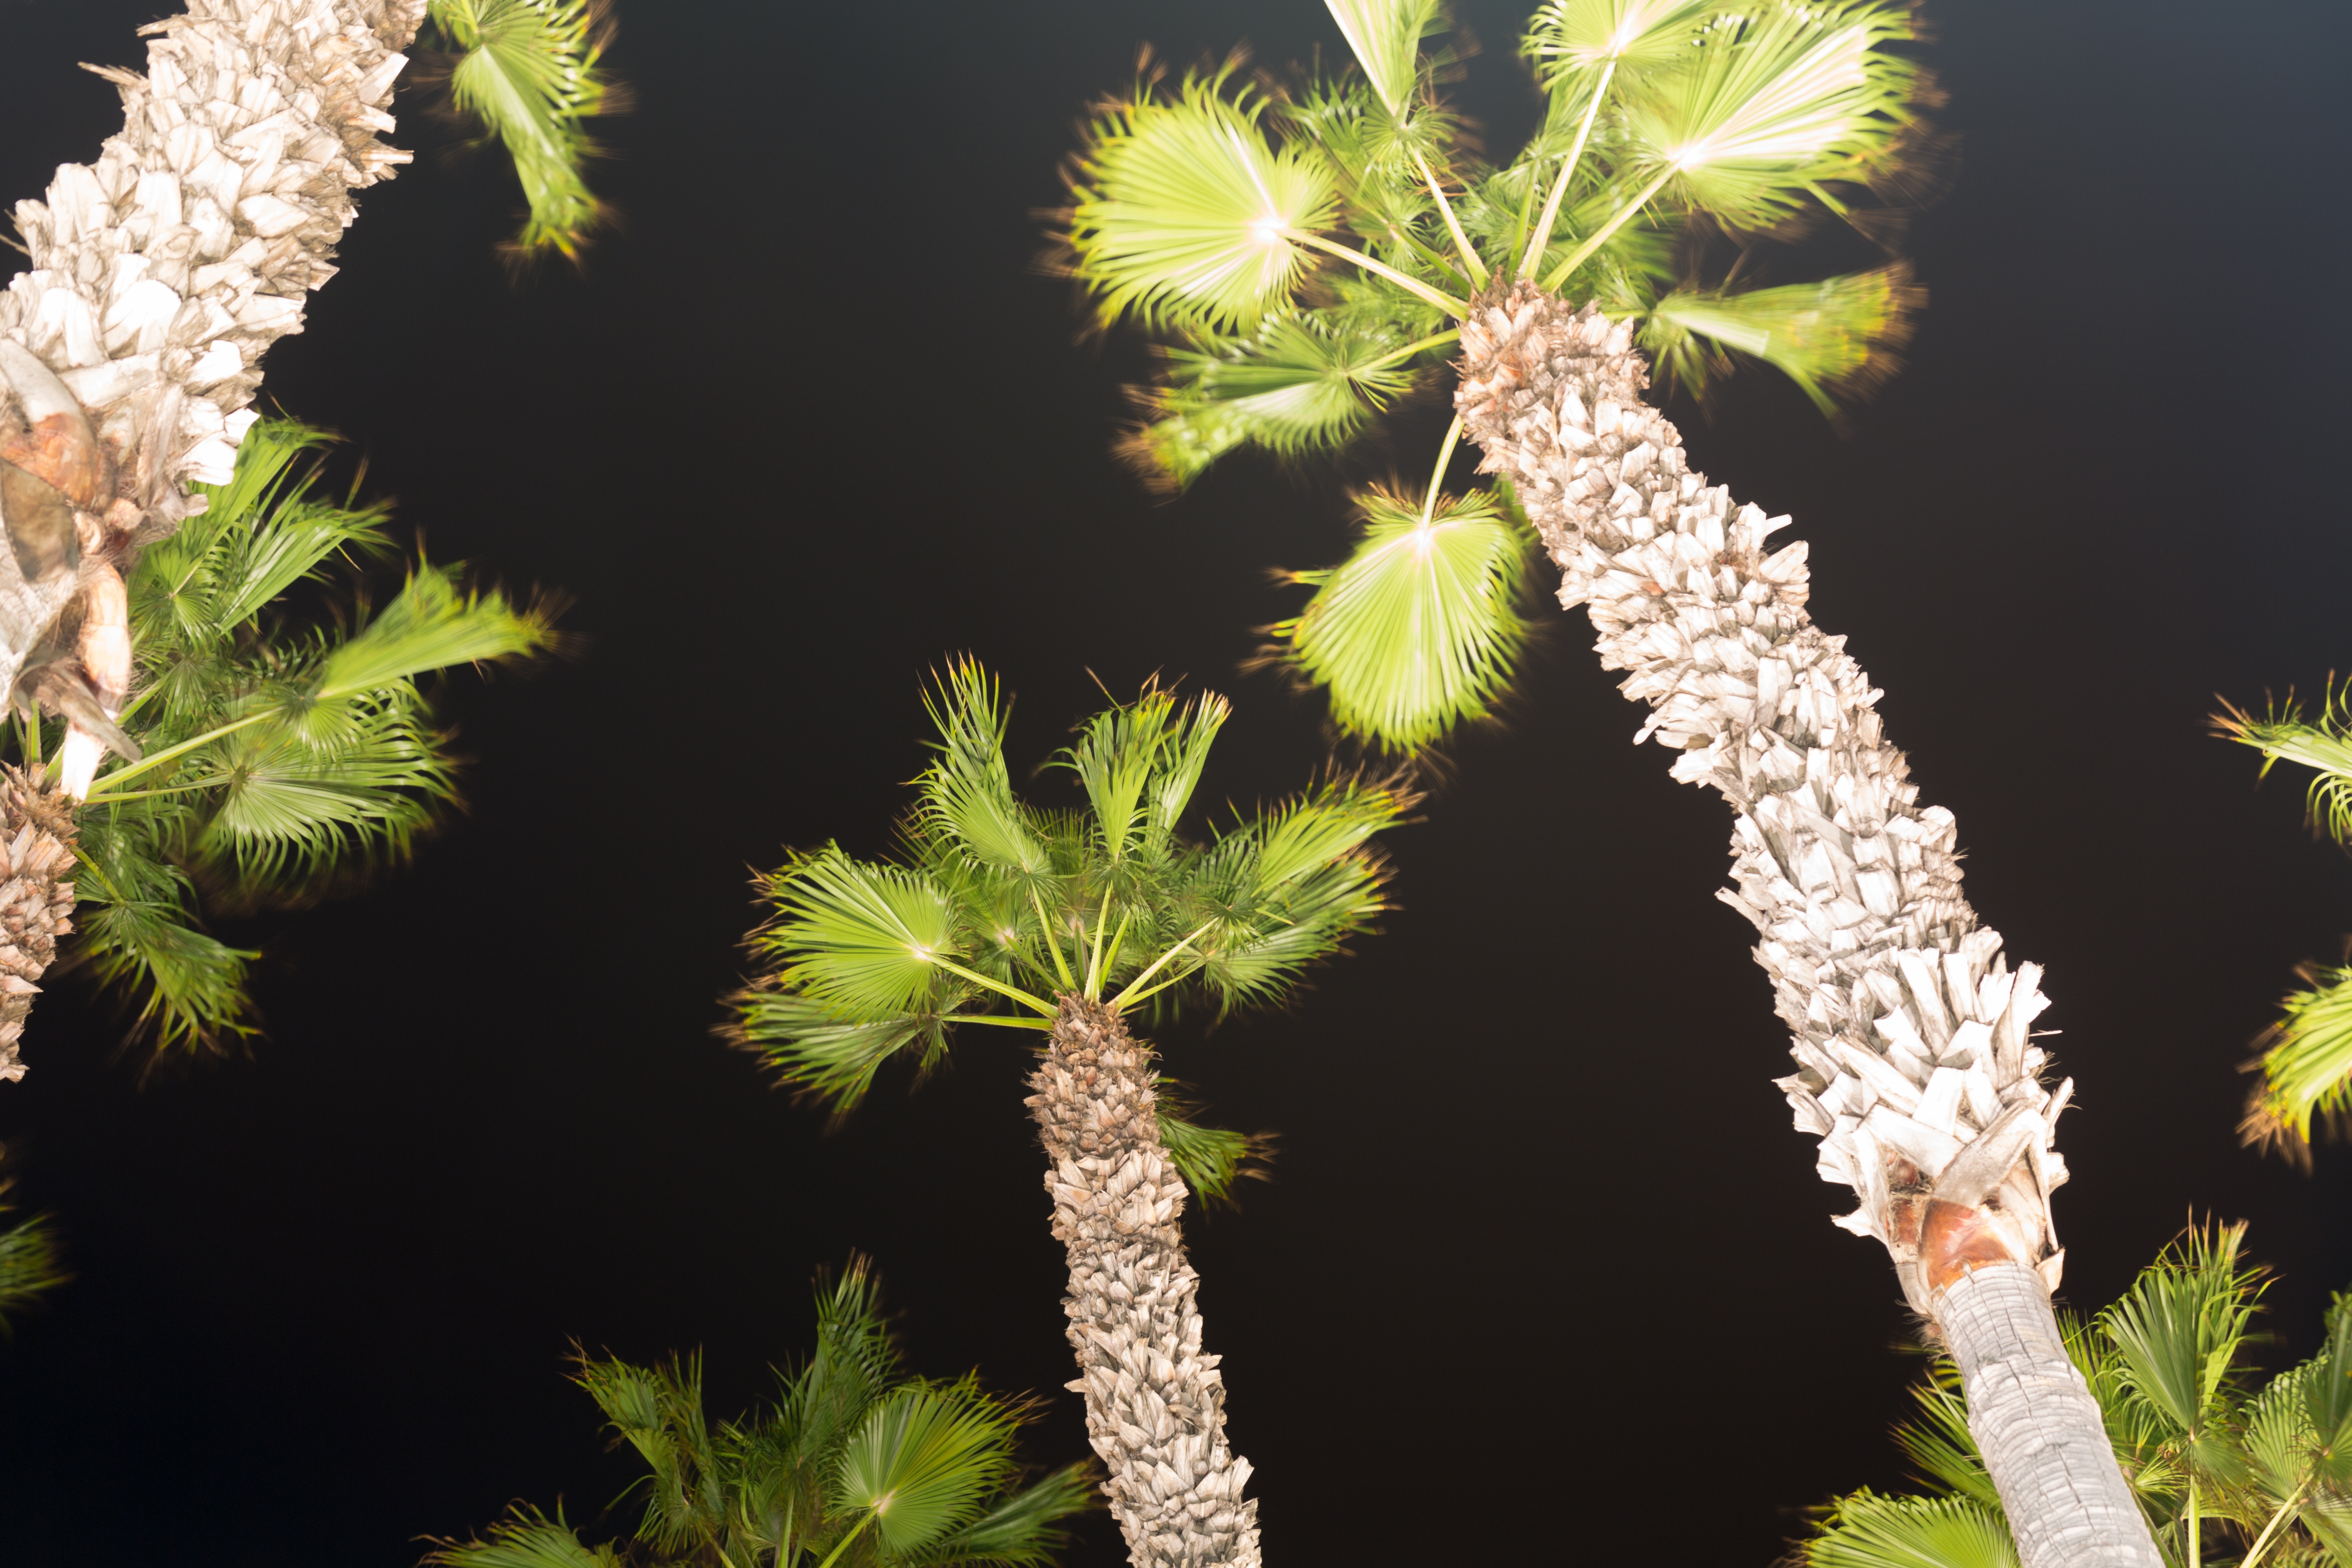
tree, nature, branch, plant, leaf, flower, food, produce, botany, fir, flora, spruce, shrub, flowering plant, woody plant, land plant, arecales